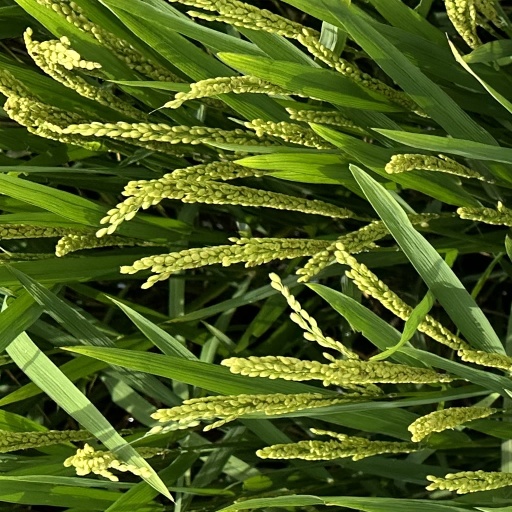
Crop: rice